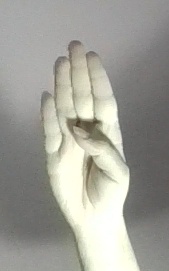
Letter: kaaf